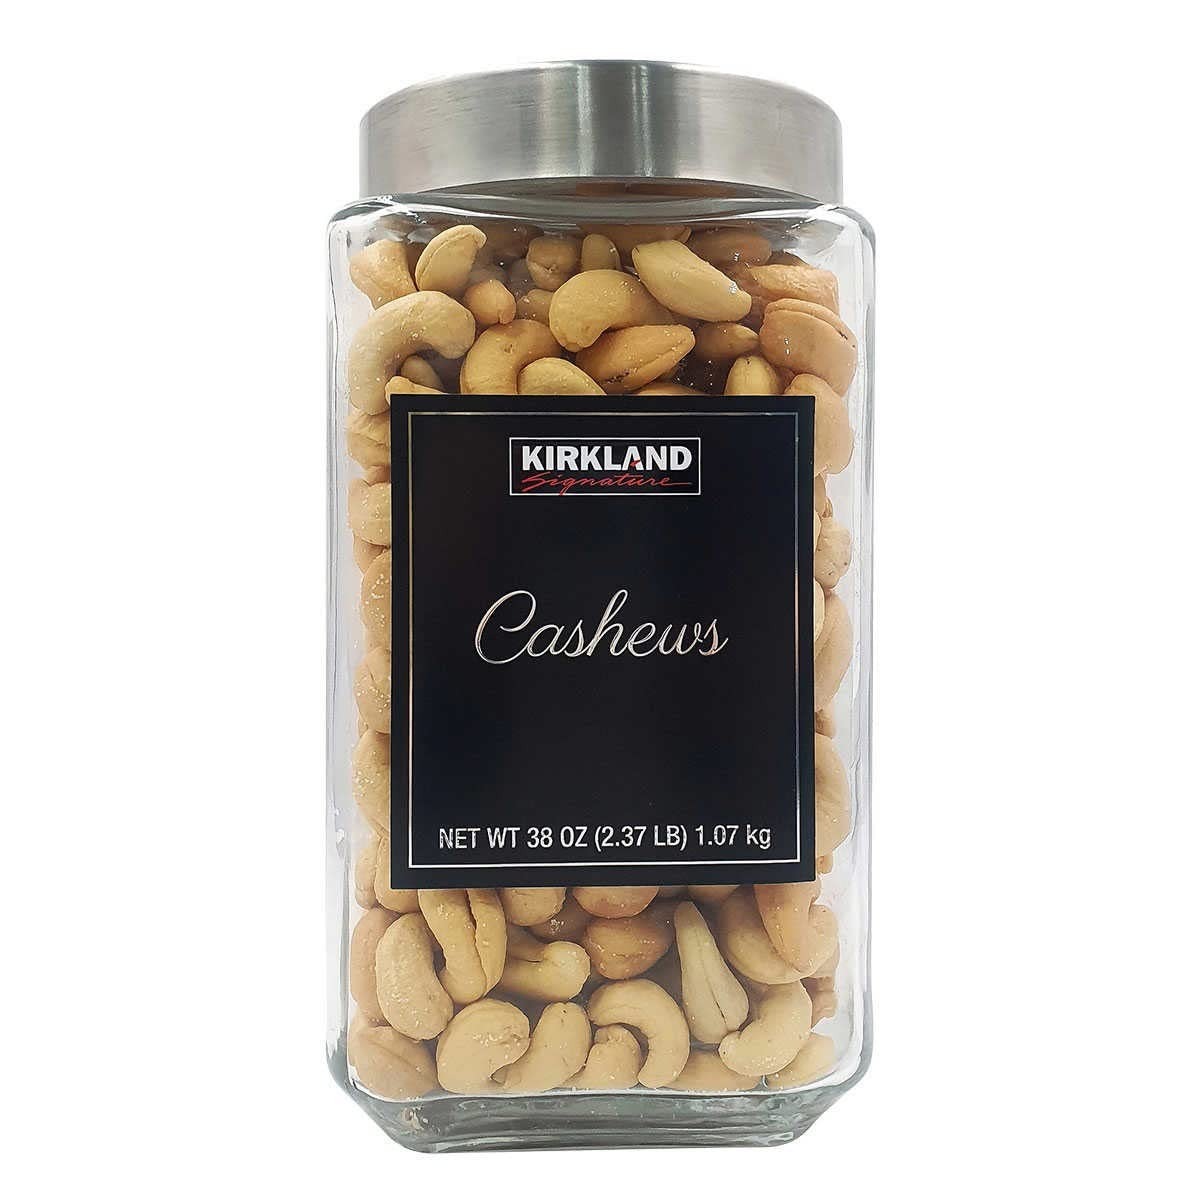
Item Name: Kirkland Signature Black Label Premier Cashews (38 Ounce)
Bullet Point: Kirkland Signature Black Label Premier Cashews (38 Ounce)
Value: 38.0
Unit: Ounce

Price: 29.86